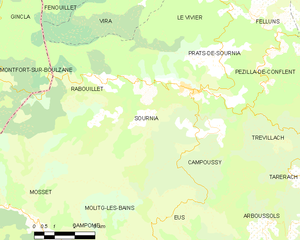
Sournia
Kort over kommunen
Kort over kommunen
Sournia er en by og kommune i departementet Pyrénées-Orientales i Sydfrankrig.